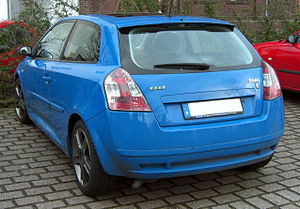
Fiat Stilo / Udstyr / Udstyrsvarianter
Fiat Stilo 2.4 20V Abarth
Fiat Stilo var en lille mellemklassebil fra Fiat, bygget mellem efteråret 2001 og midten af 2008. Modellen afløste både den tredørs Fiat Bravo og den femdørs Fiat Brava.